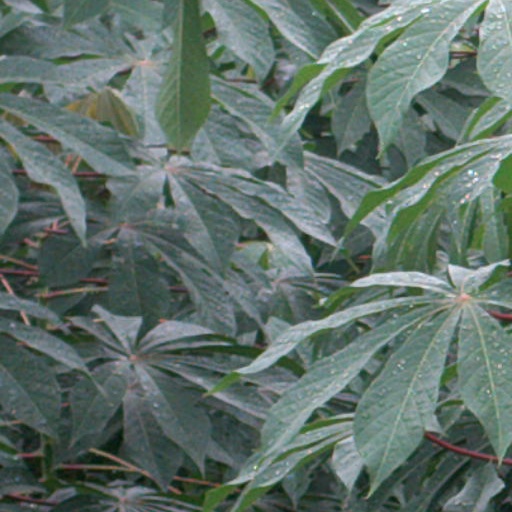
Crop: cassava